The King of Friday's Men

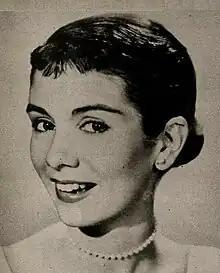
Maggie McNamara (1954) was in the 1951 Broadway production.

The show was at the McCarter Theater in Princeton, New Jersey in 1951 and then moved to the Broadway's Playhouse Theater later that year. John Burrell was originally the director and waived being in the program billing after he has been supplanted by David Alexander. Set design was by Stewart Chaney. Unfortunately, the show only lasted four performance on Broadway.